Yochanan Vollach

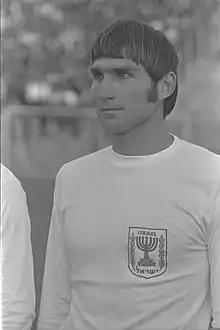
Vollach with Israel in 1970

Yochanan Vollach (also Jochanan Wallach or Yohanan Wallach, born 14 May 1945) is an Israeli former footballer. He was a member of the Israel national team that competed at the 1970 FIFA World Cup. He is a member of the Israeli Football Hall of Fame.